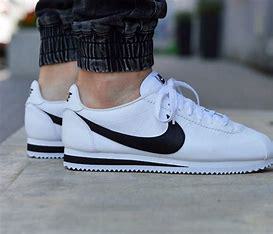
Brand: Nike
Model: Cortez